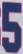
Number: 5